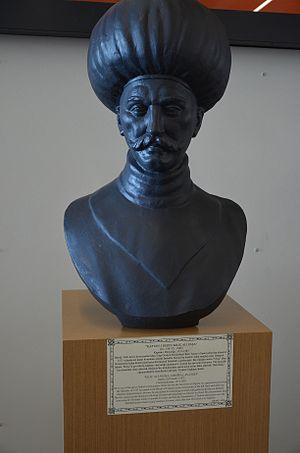
Uluç Ali Paşa, à l'origine Giovanni Dionigi Galeni, né en 1519 en Calabre et mort à Constantinople le 21 juin 1587, est un Italien renégat, devenu sujet, puis officier corsaire de l'Empire ottoman, dans la hiérarchie duquel il atteint les sommets : placé à la tête de la régence d'Alger de 1568 à 1577, il est nommé capitan pacha à la suite de la bataille de Lépante et le reste jusqu'à sa mort.
Le terme « Barbaresque » correspond approximativement à l'aire côtière du Maghreb actuel. Le terme « Berbérie » quant à lui est apparu vers 1860.